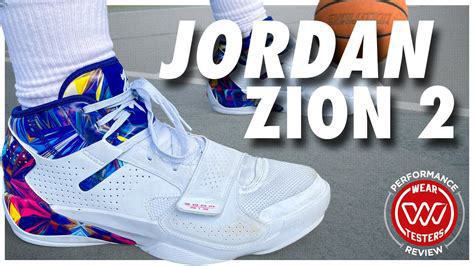
Brand: Jordan
Model: Zion 2